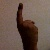
The image shows a hand gesture representing the number 1 in Indian Sign Language.